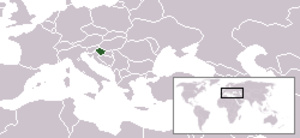
Une théorie sur la position réelle du pays de Syldavie dans Les Aventures de Tintin. Selon autres théories le pays doit se placer dans ou autour de la Roumanie.